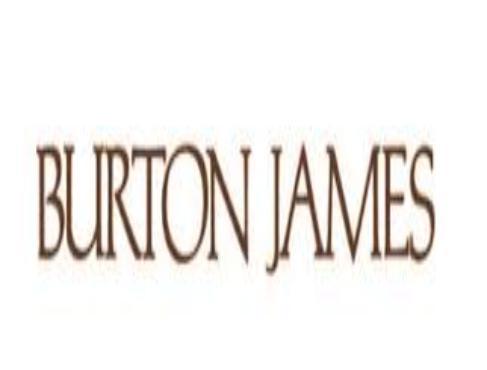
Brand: burton james
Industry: Necessities